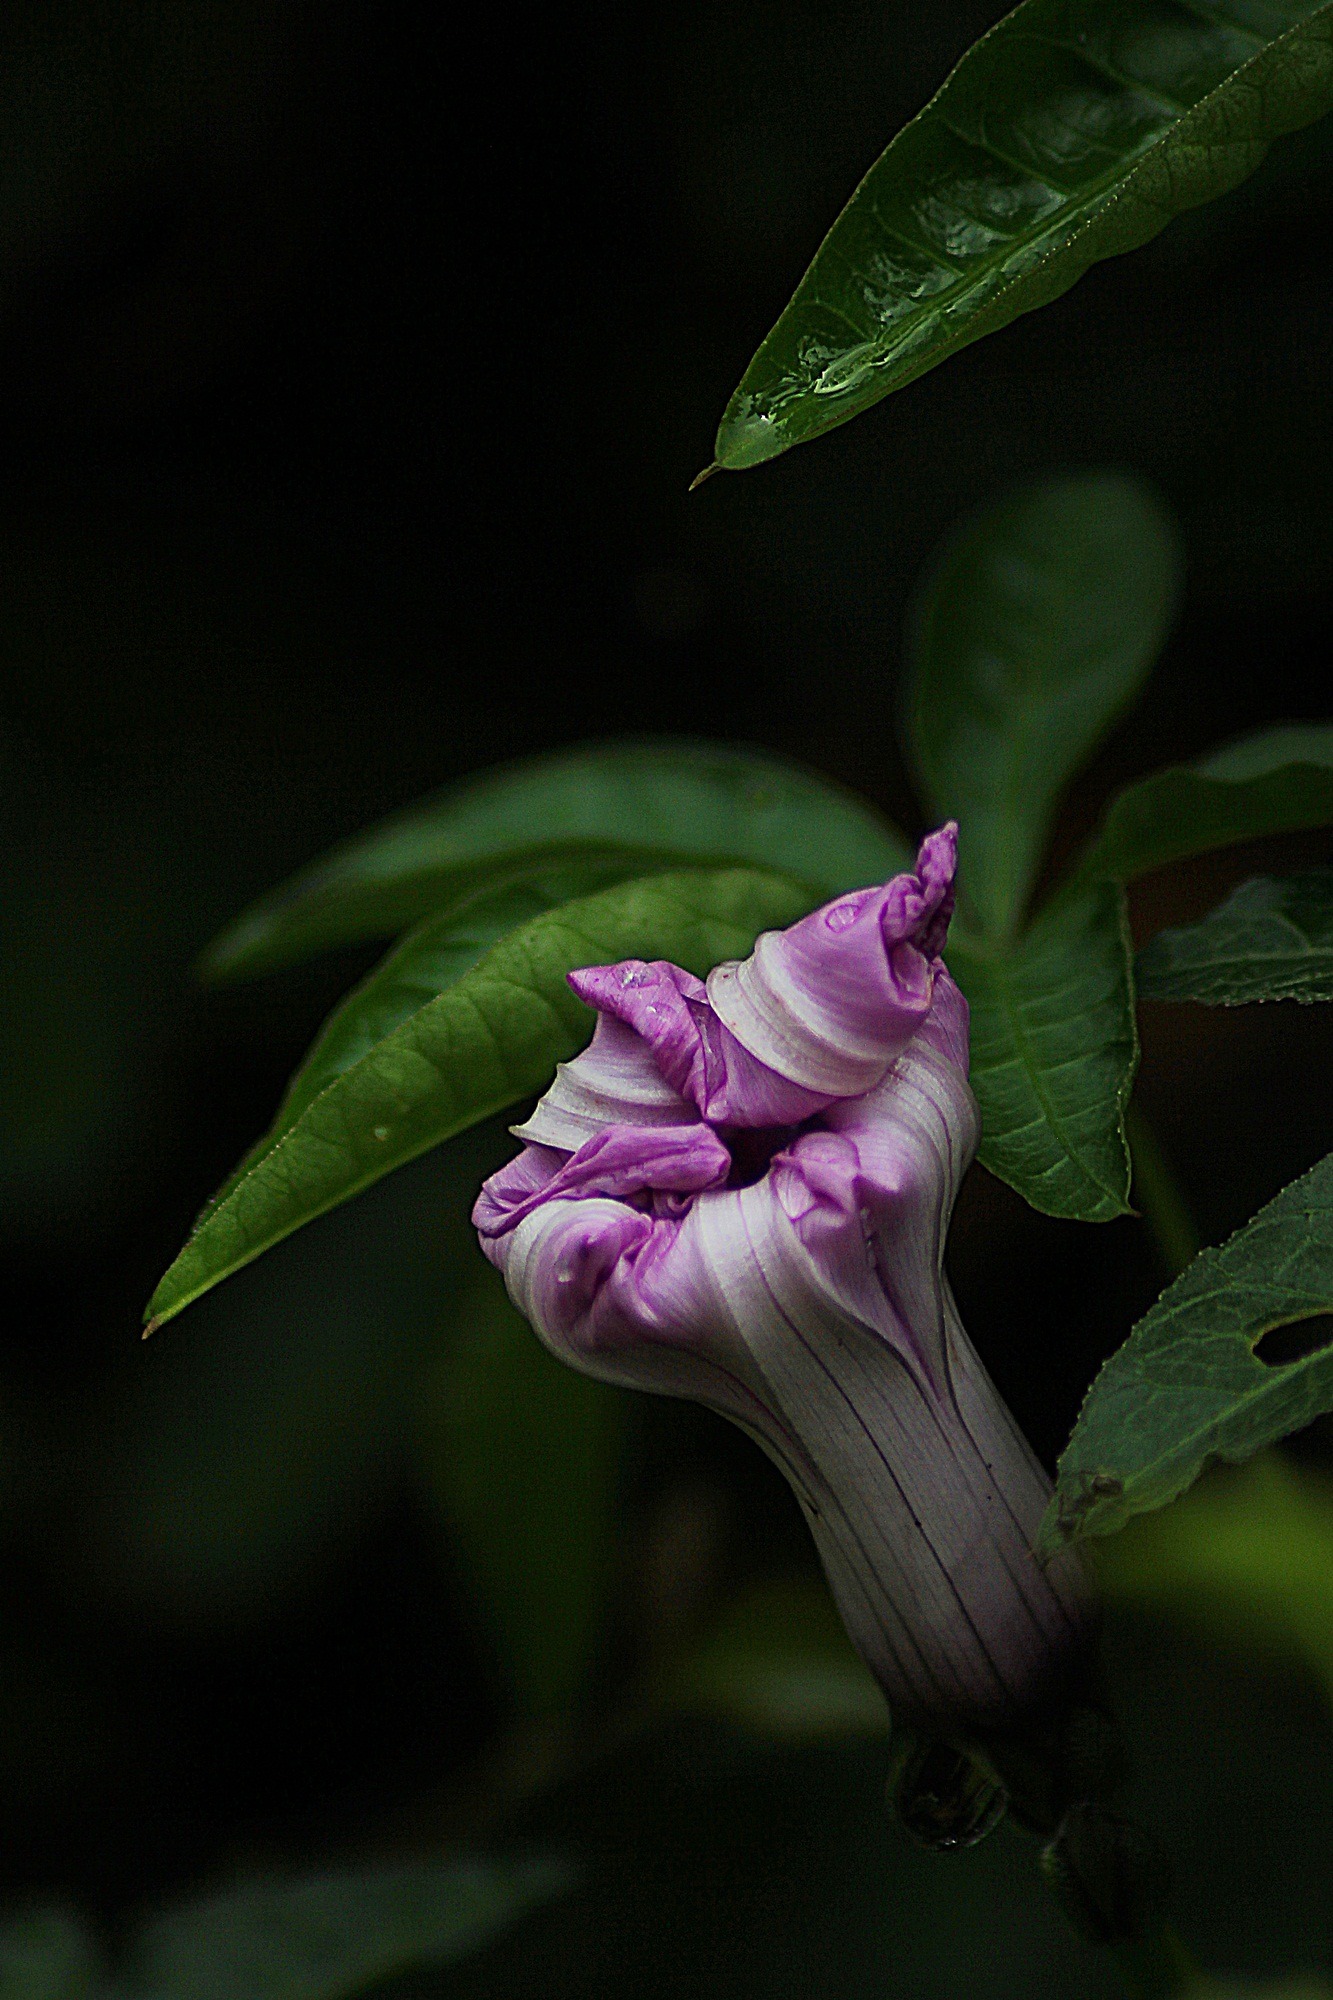
nature, blossom, plant, photography, stem, leaf, flower, petal, bloom, floral, environment, green, herb, natural, botany, agriculture, flora, botanical, wildflower, close up, outdoors, vegetation, horticulture, bud, morning glory, organic, macro photography, flowering plant, plant stem, land plant, after bloom